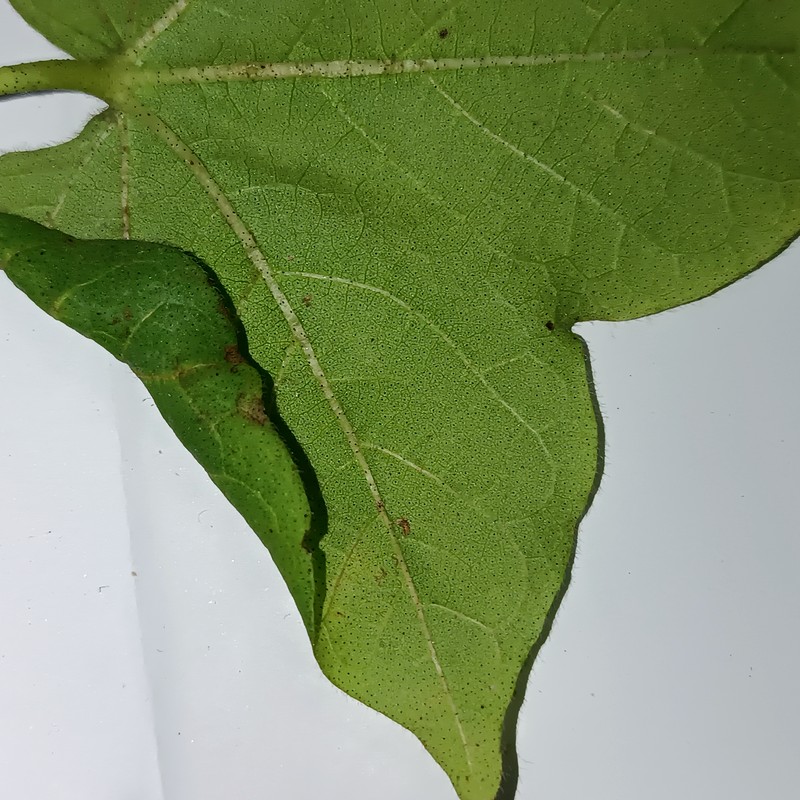
Label: Leaf Hopper Jassids